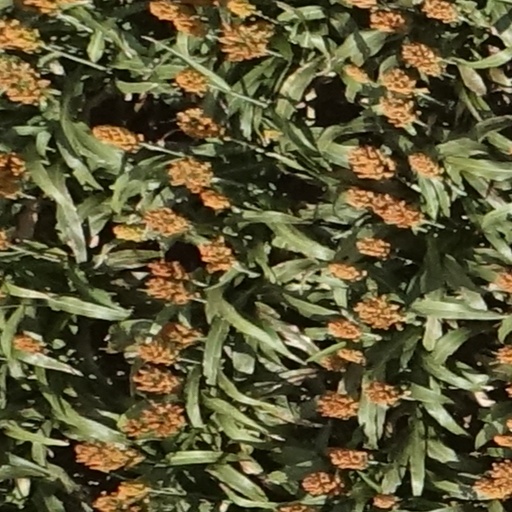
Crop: sorghum